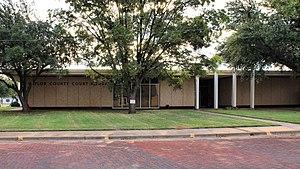
Le comté de Baylor, en anglais : Baylor County, est un comté, situé dans l'État du Texas, aux États-Unis. Fondé le 1ᵉʳ février 1858, son siège de comté est la ville de Seymour. Situé au nord de l'État, sa superficie est de 2 255 km². Selon le recensement de 2010, sa population est de 3 726 habitants, estimée, en 2018, à 3 582 habitants.